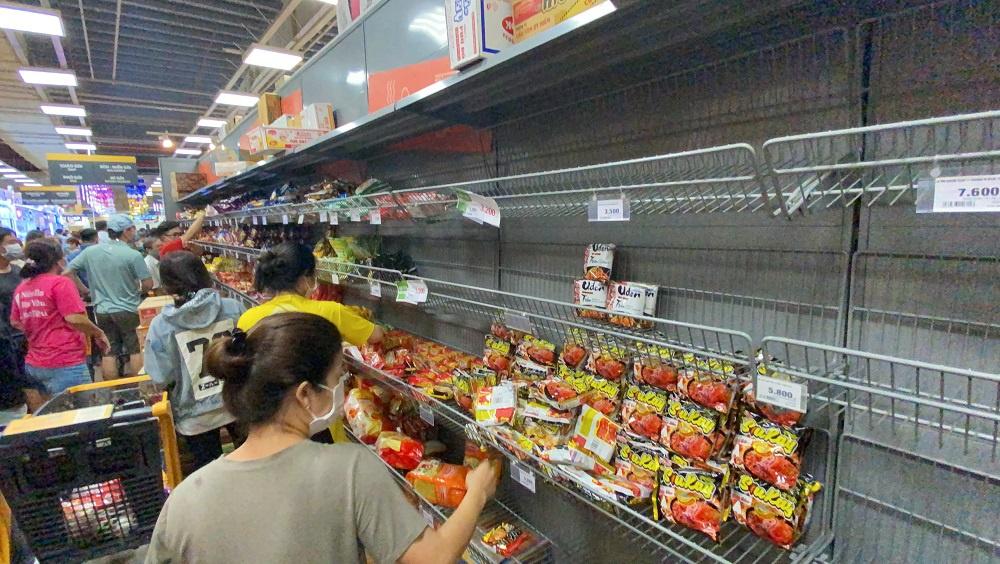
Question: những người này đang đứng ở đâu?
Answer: ở một quầy hàng trong một siêu thị